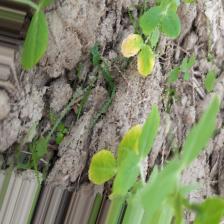
Label: Ascochyta blight